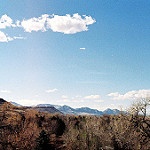
Scene: Outdoor